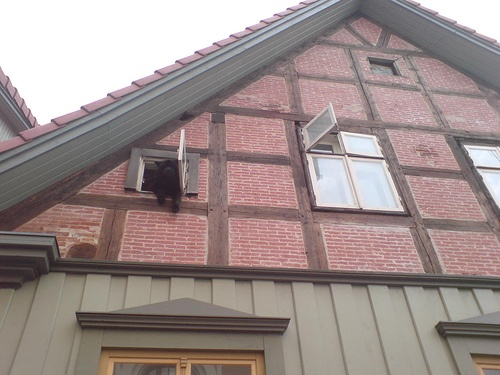
A view up the side of a brick and timber building.
A black bear sticking its head out of a window of brick house.
A dog hanging out the window of a two-story home.
A dog leaning halfway out a window.
There is a animal that is hanging out of the house window